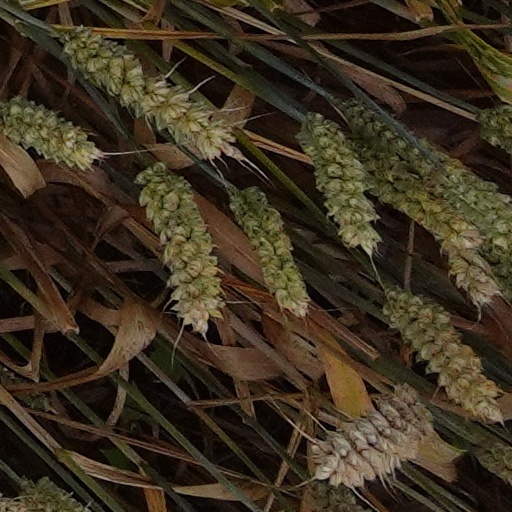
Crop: wheat